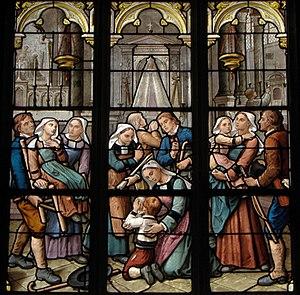
Baie 11 de la basilique Notre-Dame-du-Roncier de Josselin (56). Datation: 1893. Maître-verrier: Ferdinand Hucher et atelier du Carmel du Mans. Description: 2d registre: guérison des épileptiques ou hystériques dites aboyeuses de Josselin. This object is indexed in the base Palissy, database of the French furniture patrimony of the French ministry of culture,
Les aboyeuses de Josselin étaient des femmes qui entraient en transe lors du pèlerinage de Notre-Dame du Roncier à Josselin. Les sons rauques, animaux, semblables à des aboiements, qu'elles produisaient pendant leur crise sont à l'origine de cette appellation.